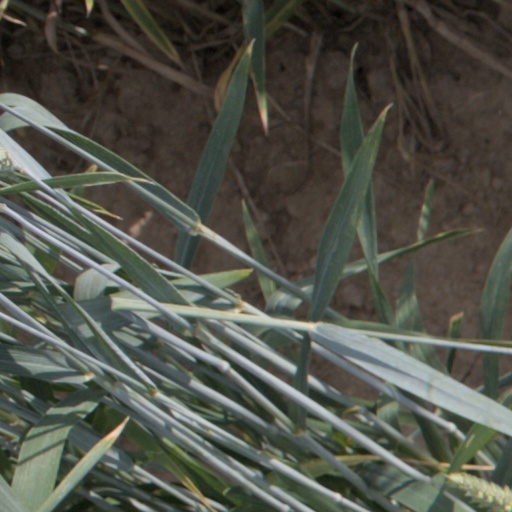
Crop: wheat